George Johnston (naturalist)

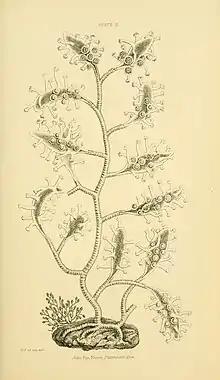
Coryne pusilla, from the "History of British Zoophytes"

Johnston was from 1837 one of the editors of the "Magazine of Zoology and Botany", later the "Annals and Magazine of Natural History". To it, the "Edinburgh Philosophical Journal", Loudon's "Magazine of Natural History", the "Transactions of the Natural History Society of Newcastle", and to the "Proceedings of the Berwickshire Naturalists' Club", he contributed 90 papers.